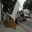
Label: truck